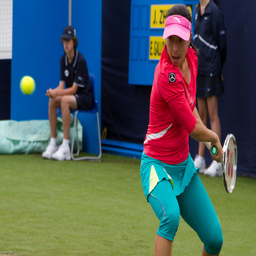
a woman reaching out to hit a tennis ball with a racket
The tennis player swings her racket as the ball approaches.
A woman in a pink visor, a red shirt and blue pants holding a tennis racket.
A young woman holding a racquet on a tennis court.
A person playing tennis on a grass court.